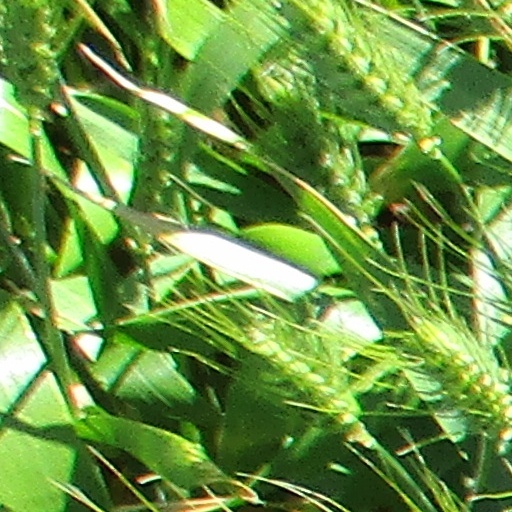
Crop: wheat